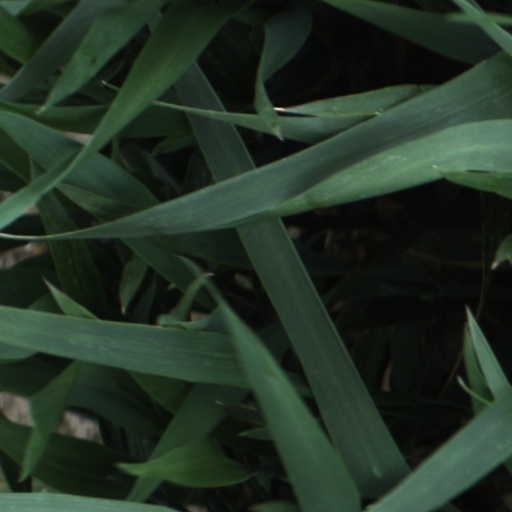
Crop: wheat